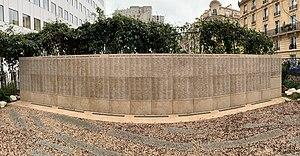
Mur des enfants déportés lors de la rafle du Vél d'Hiv'.
La rue Nélaton est une rue du 15ᵉ arrondissement de Paris.
Le jardin mémorial des enfants du Vél' d'Hiv' est un espace vert du 15ᵉ arrondissement de Paris, dans le quartier de Grenelle.